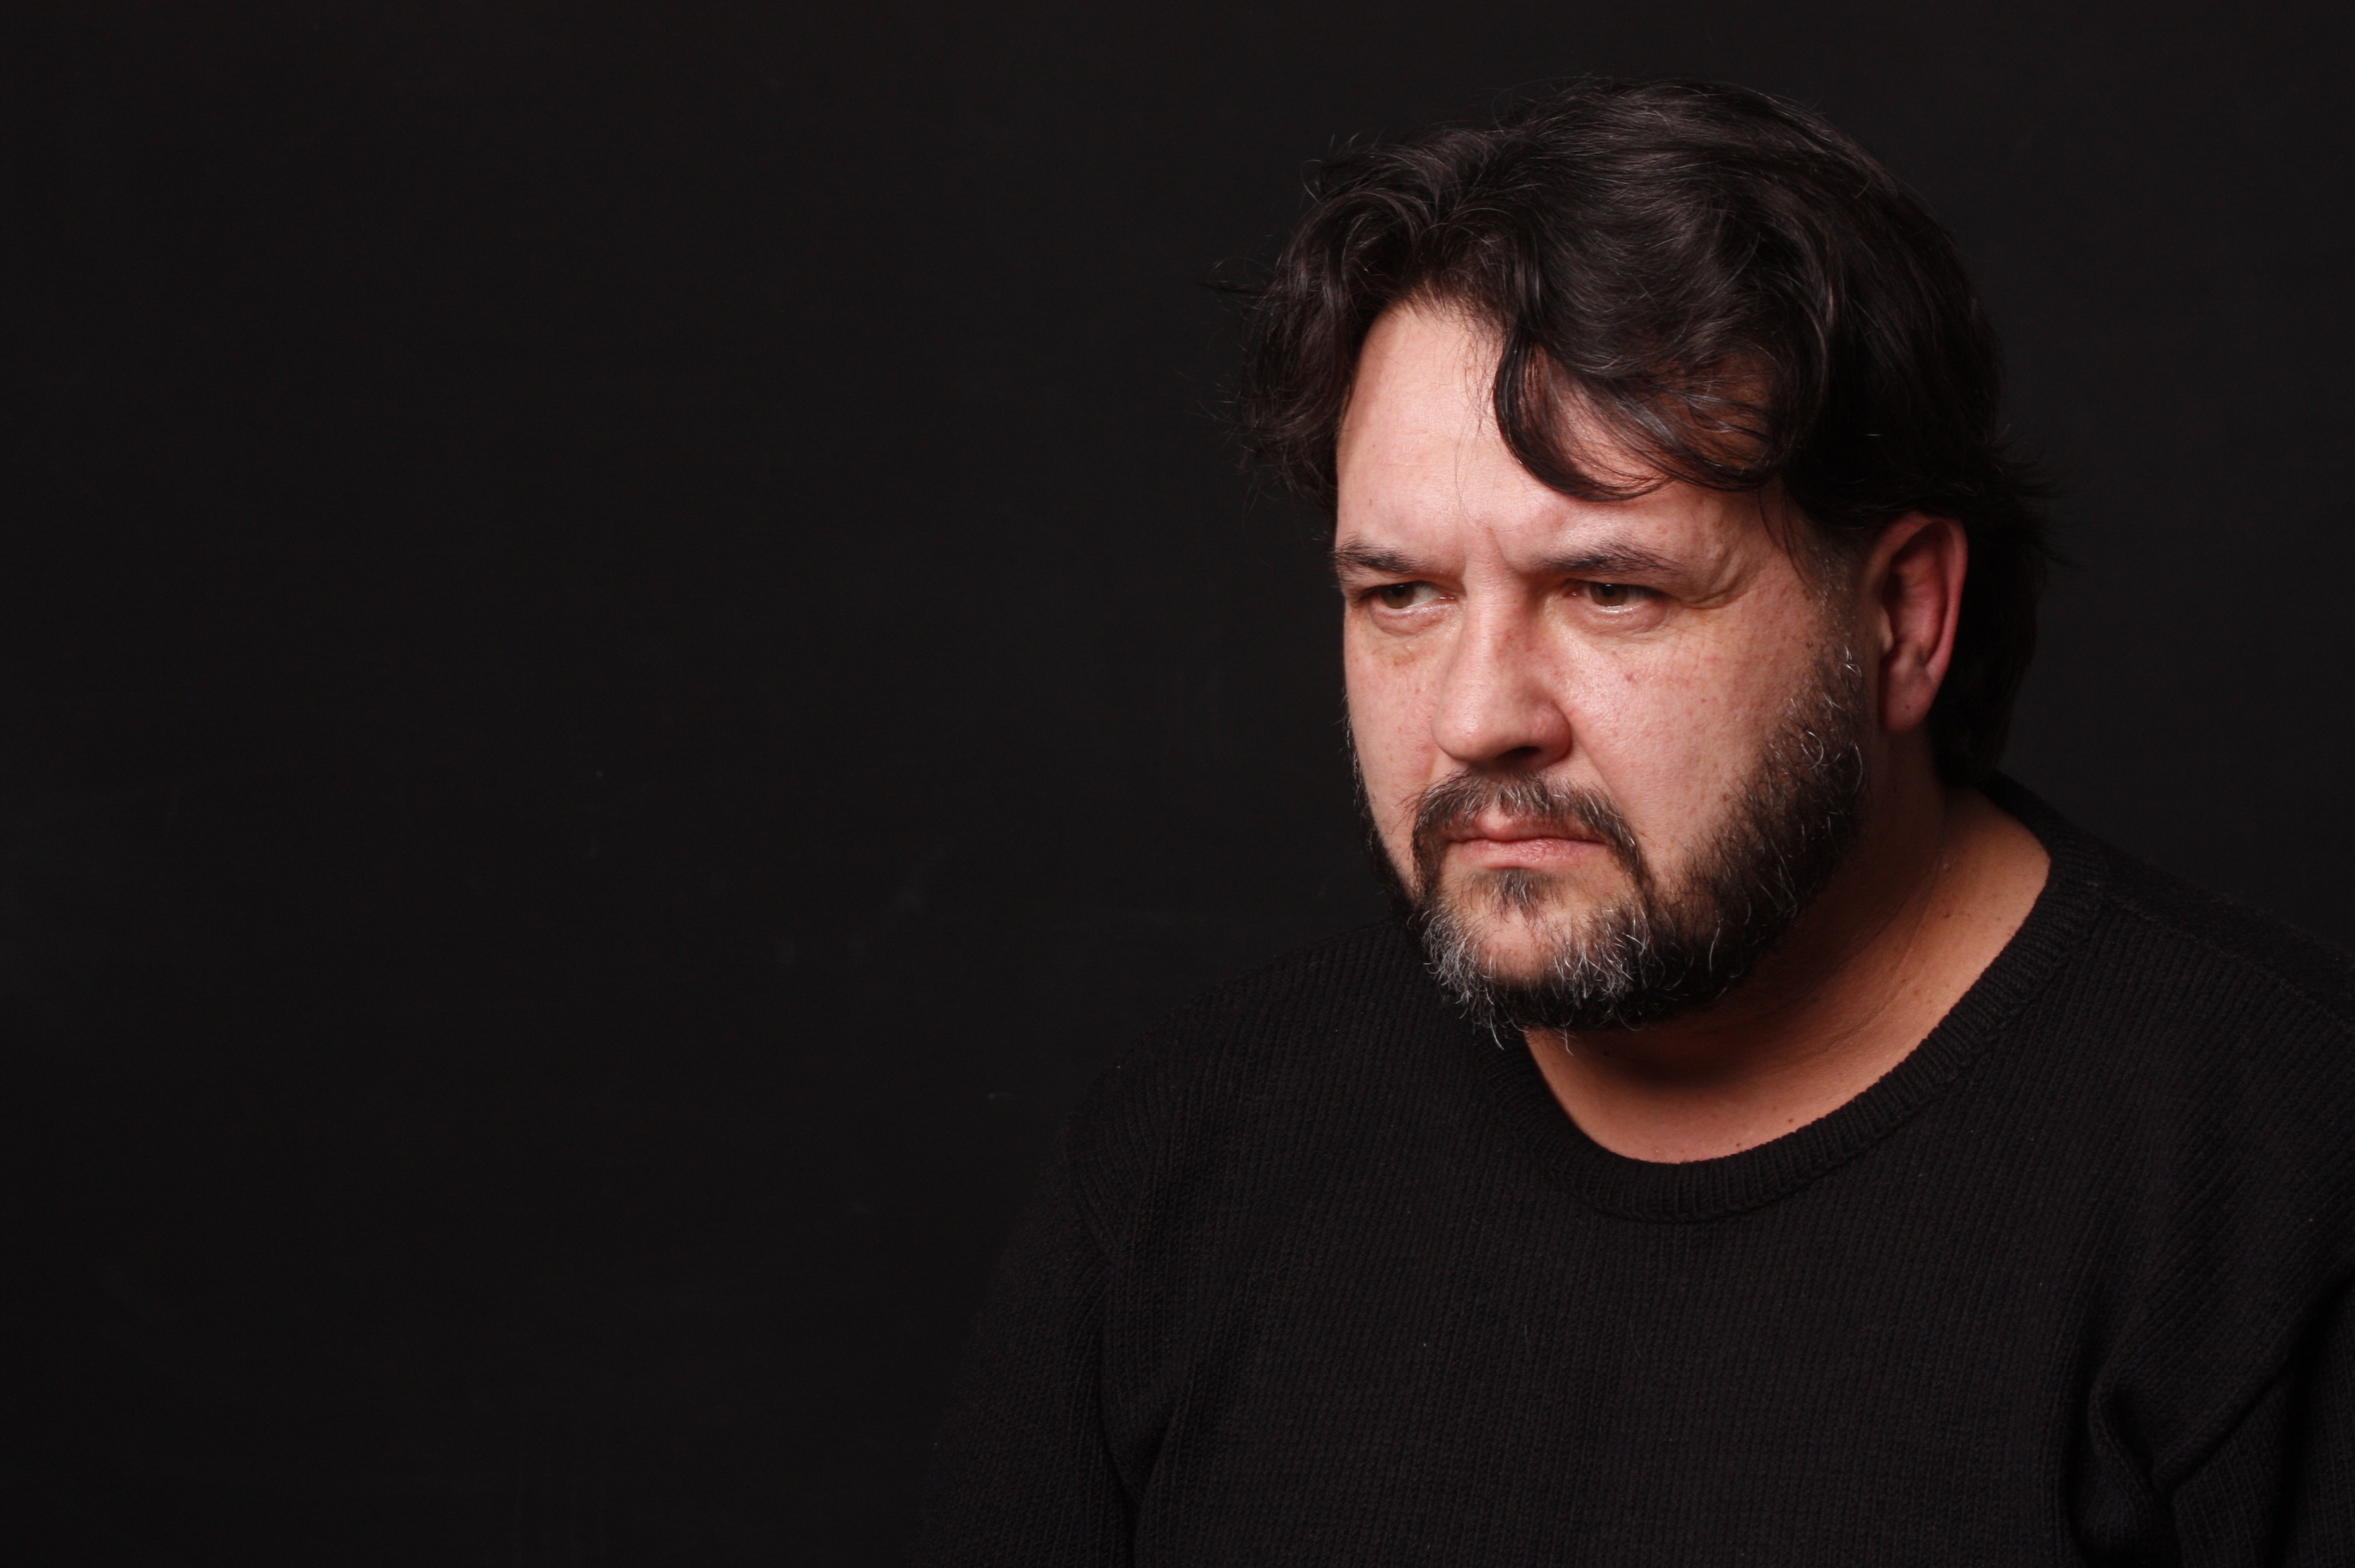
man, person, hair, dark, male, portrait, darkness, black, hairstyle, beard, eyes, moustache, european, photoshoot, confident, black background, grown up, facial hair